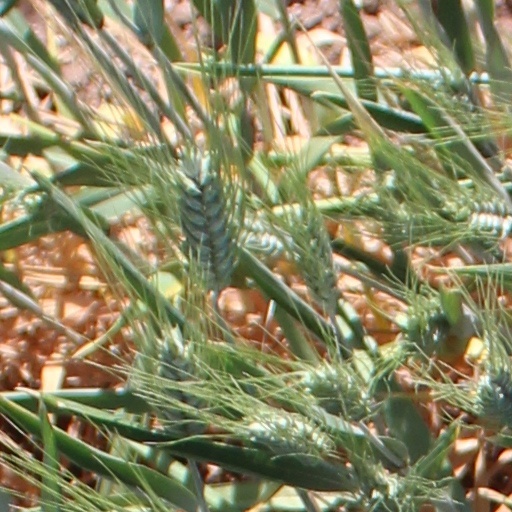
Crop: wheat